YubiKey

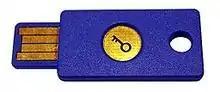
First YubiKey USB token of the FIDO standard in 2014

The YubiKey is a hardware authentication device manufactured by Yubico to protect access to computers, networks, and online services that supports one-time passwords (OTP), public-key cryptography, authentication, and the Universal 2nd Factor (U2F) and FIDO2 protocols developed by the FIDO Alliance. It allows users to securely log into their accounts by emitting one-time passwords or using a FIDO-based public/private key pair generated by the device. YubiKey also allows storing static passwords for use at sites that do not support one-time passwords. Google, Amazon, Microsoft, Twitter, and Facebook use YubiKey devices to secure employee accounts as well as end-user accounts. Some password managers support YubiKey. Yubico also manufactures the Security Key, a similar lower-cost device with only FIDO2/WebAuthn and FIDO/U2F support.